300: Rise of an Empire

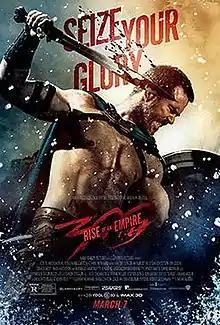
Theatrical release poster

300: Rise of an Empire is a 2014 American epic historical action film directed by Noam Murro from a screenplay by Zack Snyder and Kurt Johnstad, based on the then-unpublished comic book limited series "Xerxes" by Frank Miller. A sequel to "300" (2006), it takes place before, during, and after the main events of that film, and is a fictionalized retelling of the Battle of Artemisium and the Battle of Salamis in the Greco-Persian Wars. The cast includes Lena Headey, Peter Mensah, David Wenham, Andrew Tiernan, Andrew Pleavin, and Rodrigo Santoro reprising their roles from the first film, alongside Sullivan Stapleton, Eva Green, Hans Matheson, and Callan Mulvey.